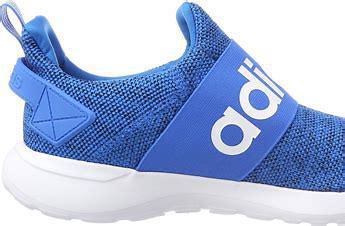
Brand: Adidas
Model: Lite Racer